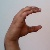
The image shows a hand gesture representing the letter 'C' in Indian Sign Language.